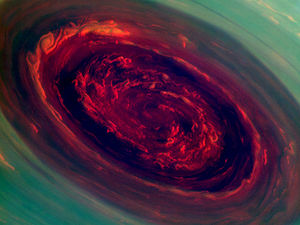
Saturns heksagon / Billedgalleri
Saturns heksagon er et vedvarende heksagonalt mønster i skyene på Saturns nordpol. Heksagonen roterer rundt om den nordlige polarhvirvel ved ca. 78 grader nordlig bredde. Den blev opdaget af Voyager 1 i 1980 og bekræftet af Cassini i 2006.